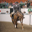
Label: horse